Midway station (Minnesota)

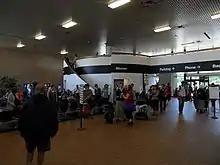
Station waiting area and upstairs lounge, August 2011

The Midway station is located at 730 Transfer Road and is named after the Midway area of Saint Paul. Its Amtrak station code was MSP and from 1978 to 2014 it served as the only intercity train station for the Minneapolis-Saint Paul metropolitan area. The station can be easily accessed from I‑94/US‑12/US‑52. The station has an elevation of .